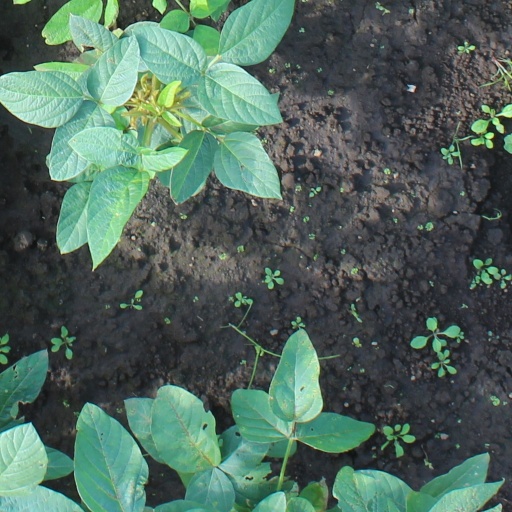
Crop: soybean